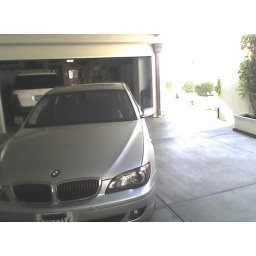
Cyrus beach house garage.... drove them to dinner in the BMW.